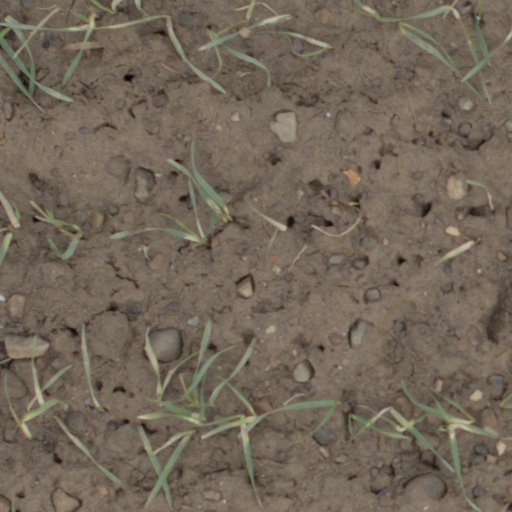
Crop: wheat